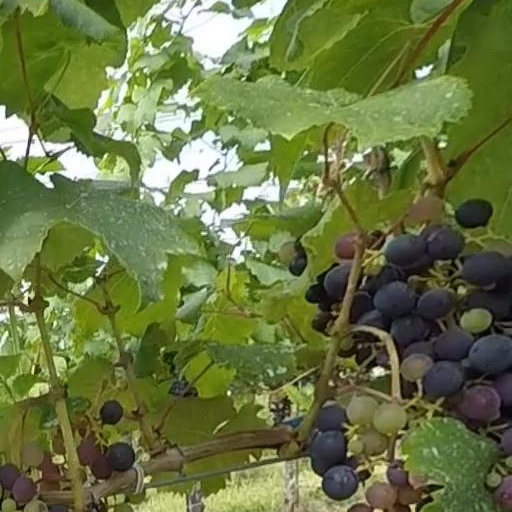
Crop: grape